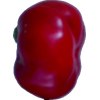
Label: red_pepper